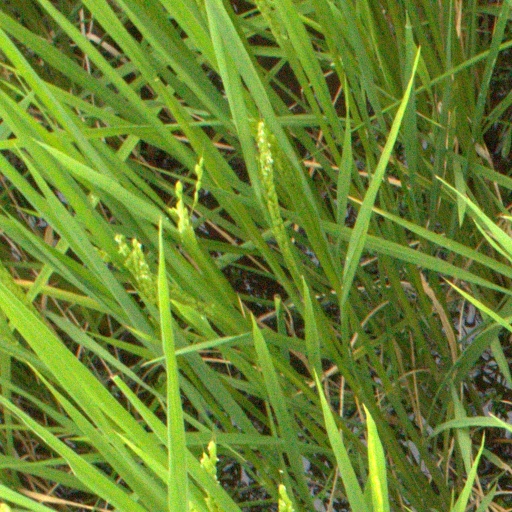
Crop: rice